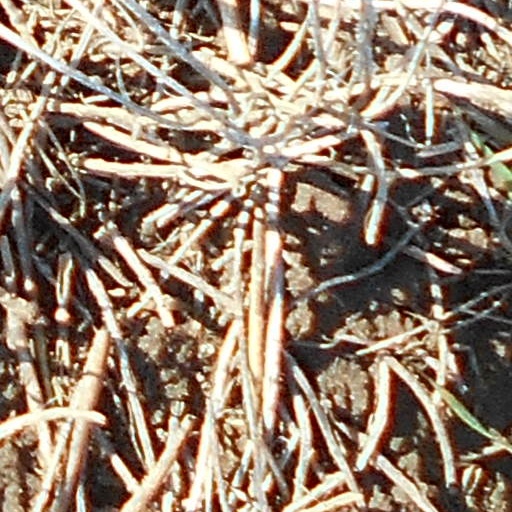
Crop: wheat